Al-Ghabisiyya

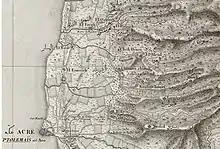
French map of the area, in 1799. "El Rabsieh" corresponds to Al-Ghabisiyya, in the map of Pierre Jacotin.

The village corresponds to that of "Ghabiyya" in the "nahiya" (subdistrict) of Akka, part of Sanjak Safad, in the 1596 C.E. Ottoman tax register. This village had a population of 58 households (khana) and 2 bachelors (mujarrad), all Moslem. They paid a fixed tax-rate of 25% on agricultural products, including wheat, barley, fruit trees, cotton, and water buffalo; a total of 6,334 akçe. 14/24 of the revenue went to a Waqf.